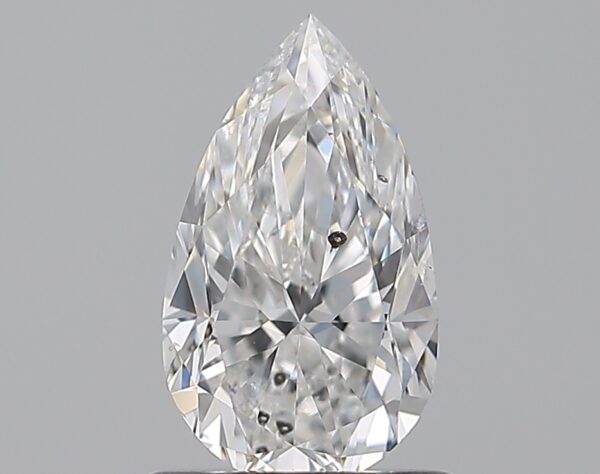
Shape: pear
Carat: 0.9
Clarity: SI2
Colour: E
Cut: VG
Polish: EX
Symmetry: VG
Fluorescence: N
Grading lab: GIA
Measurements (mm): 8.67 x 5.07 x 3.31